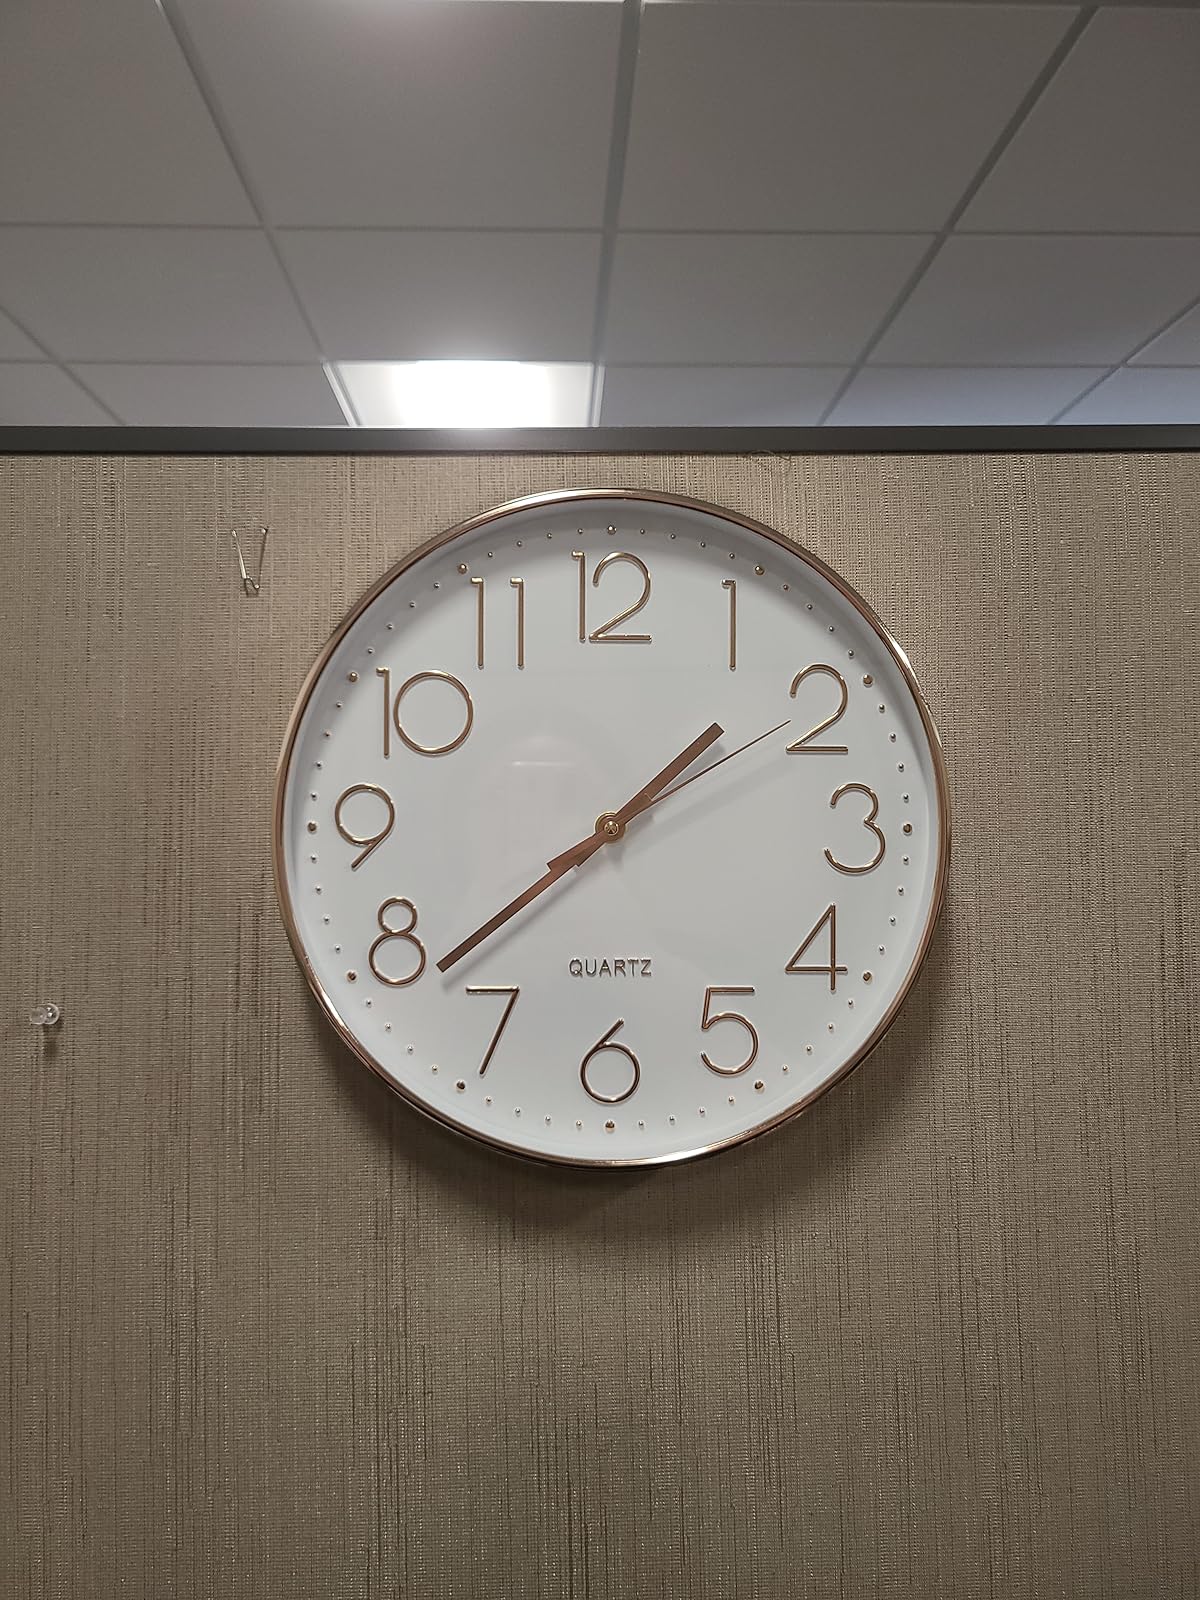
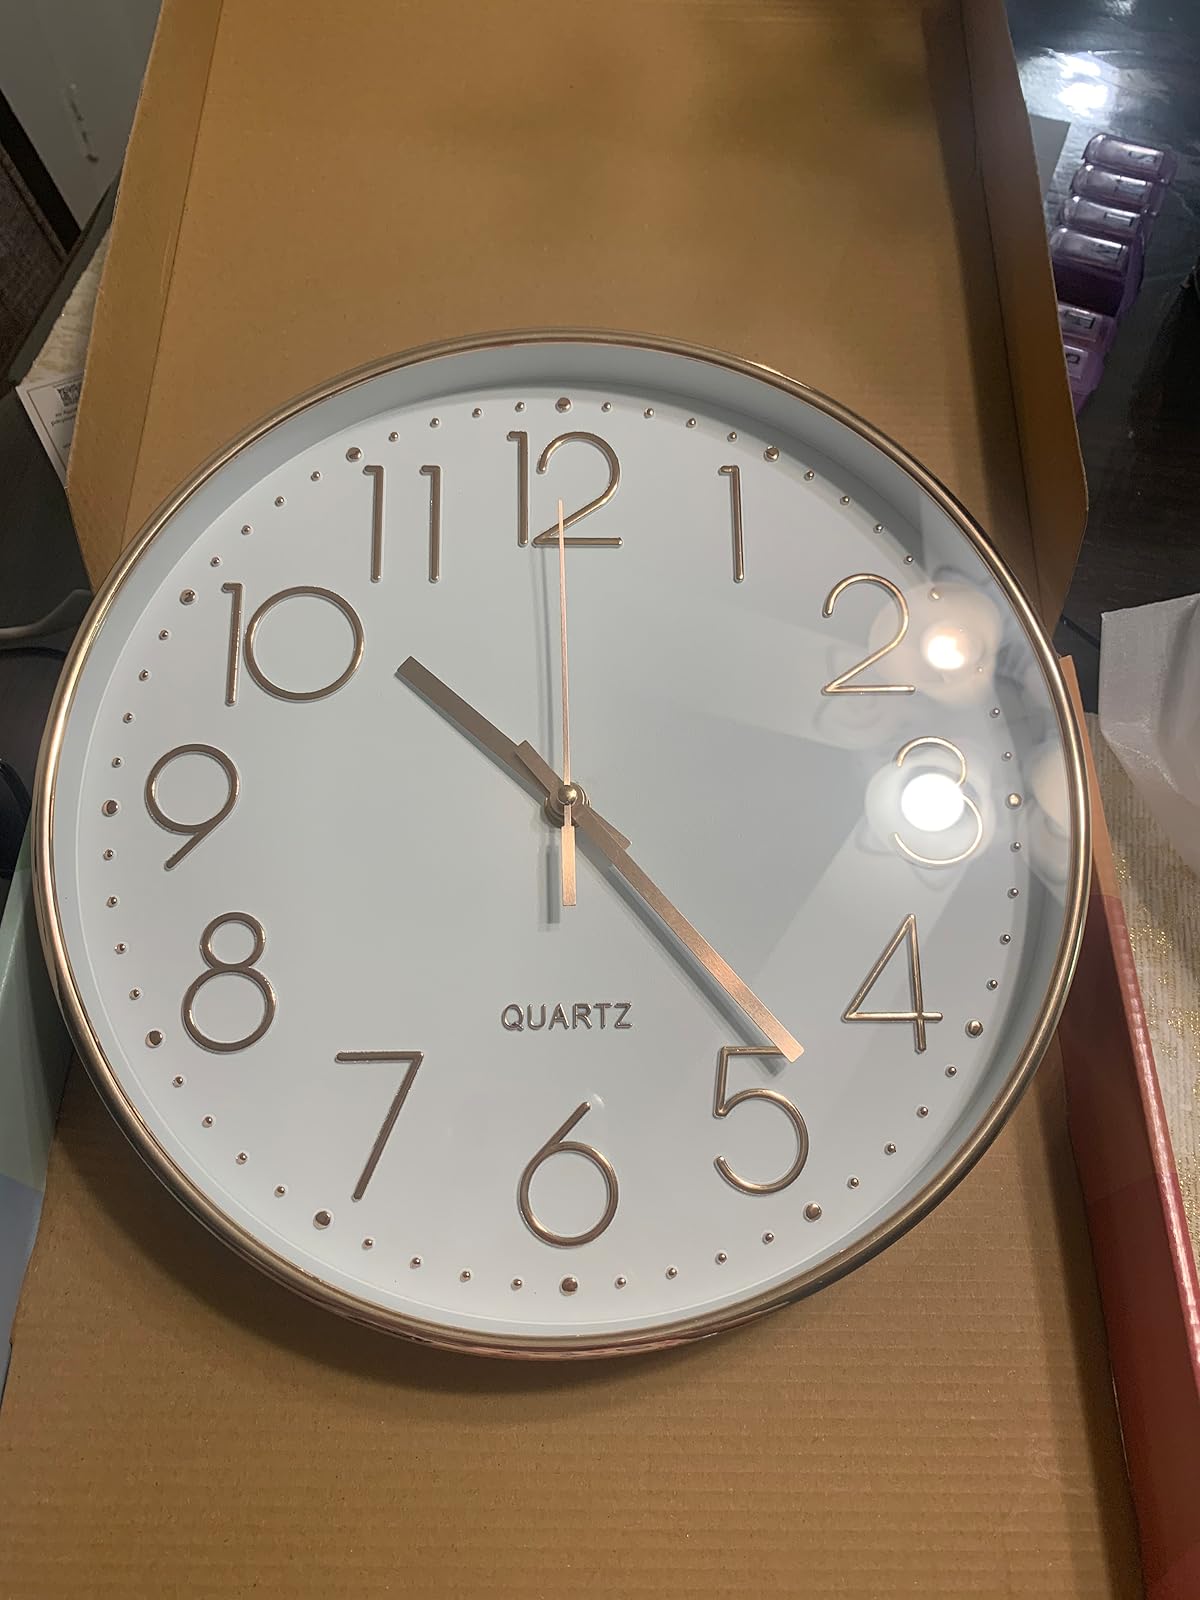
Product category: clock
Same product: yes